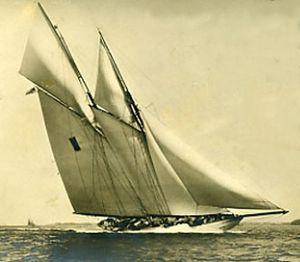
Meteor IV - Max Oertz -1909 durant la semaine de Kiel - Circa 1909-1914 - goélette acquise par Virginie Hériot en 1923 et renommée Ailée
Virginie Claire Désirée Marie Hériot est une navigatrice française, médaillée en voile aux Jeux olympiques d'Amsterdam de 1928.